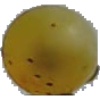
Label: white_grape